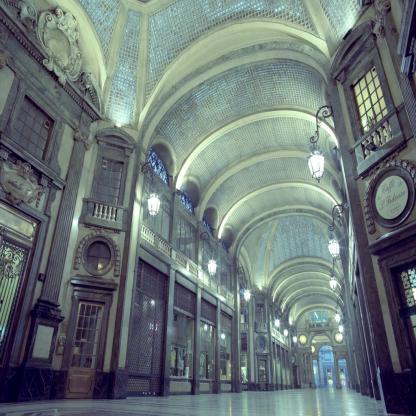
Scene: Indoor